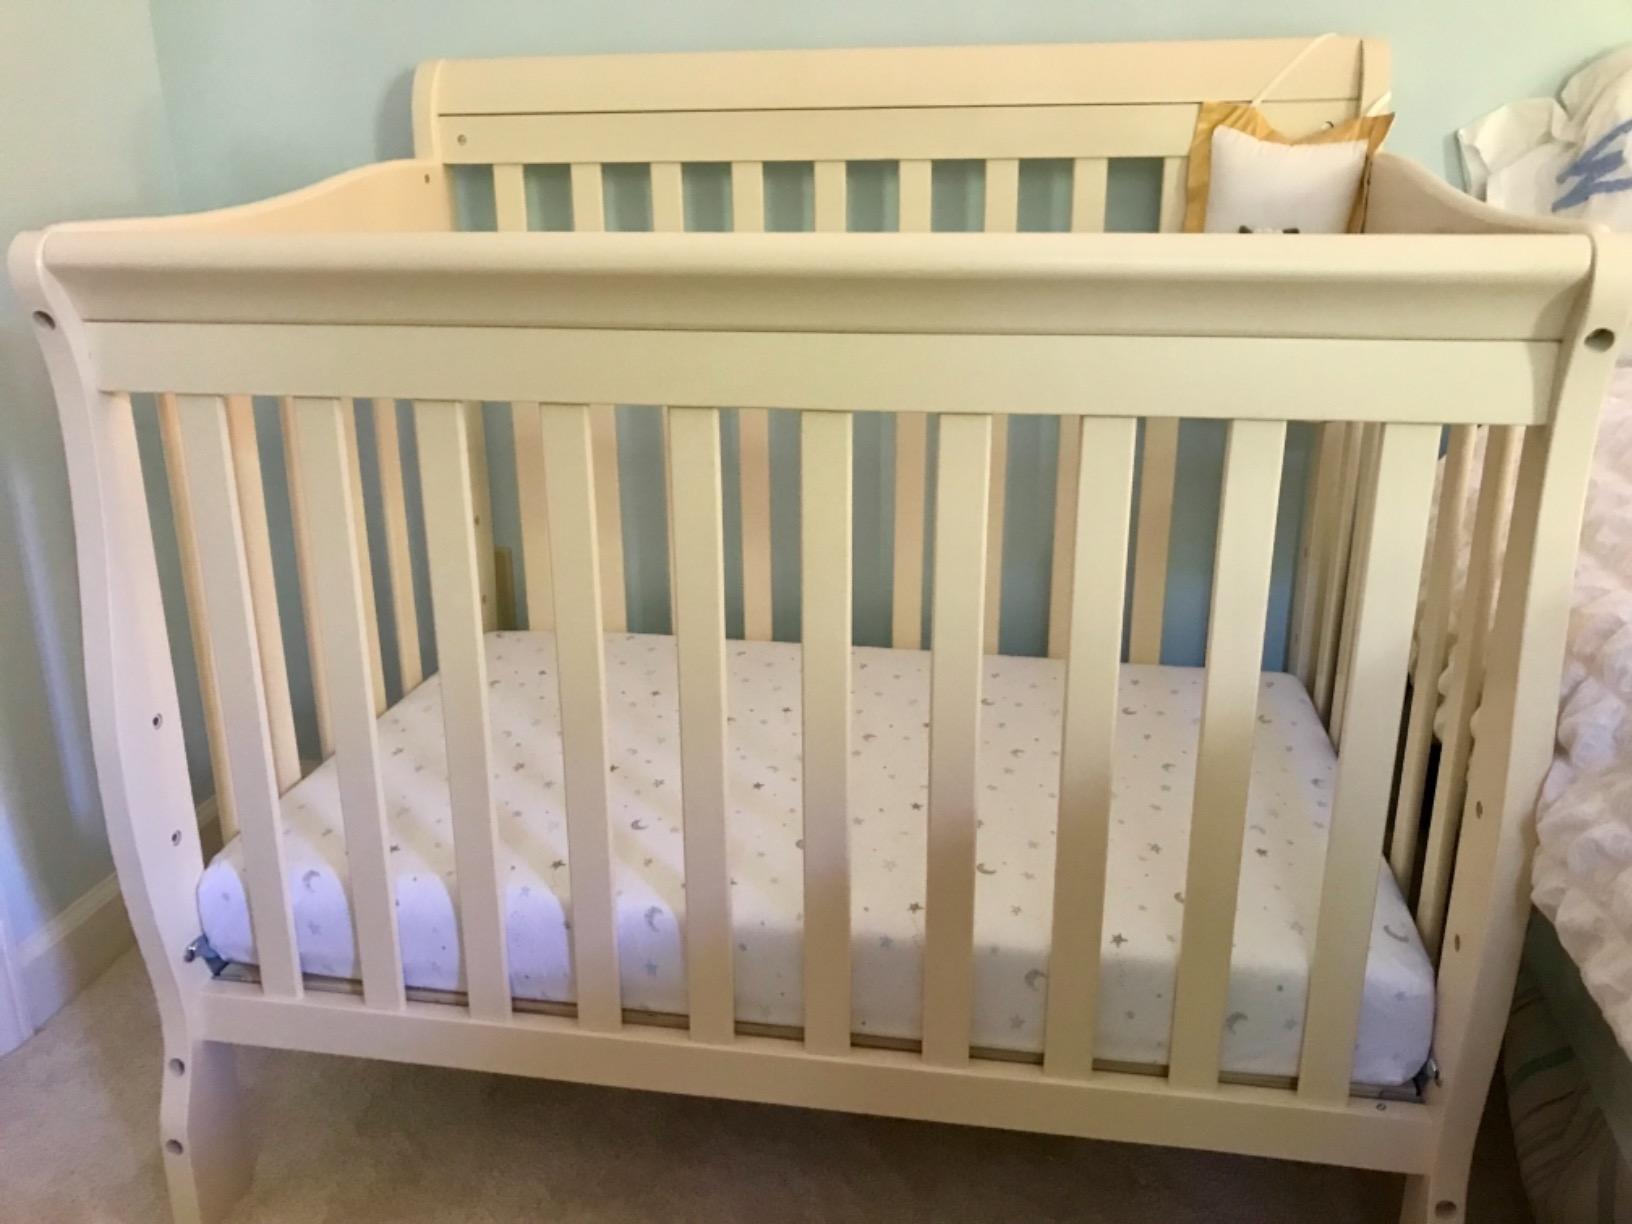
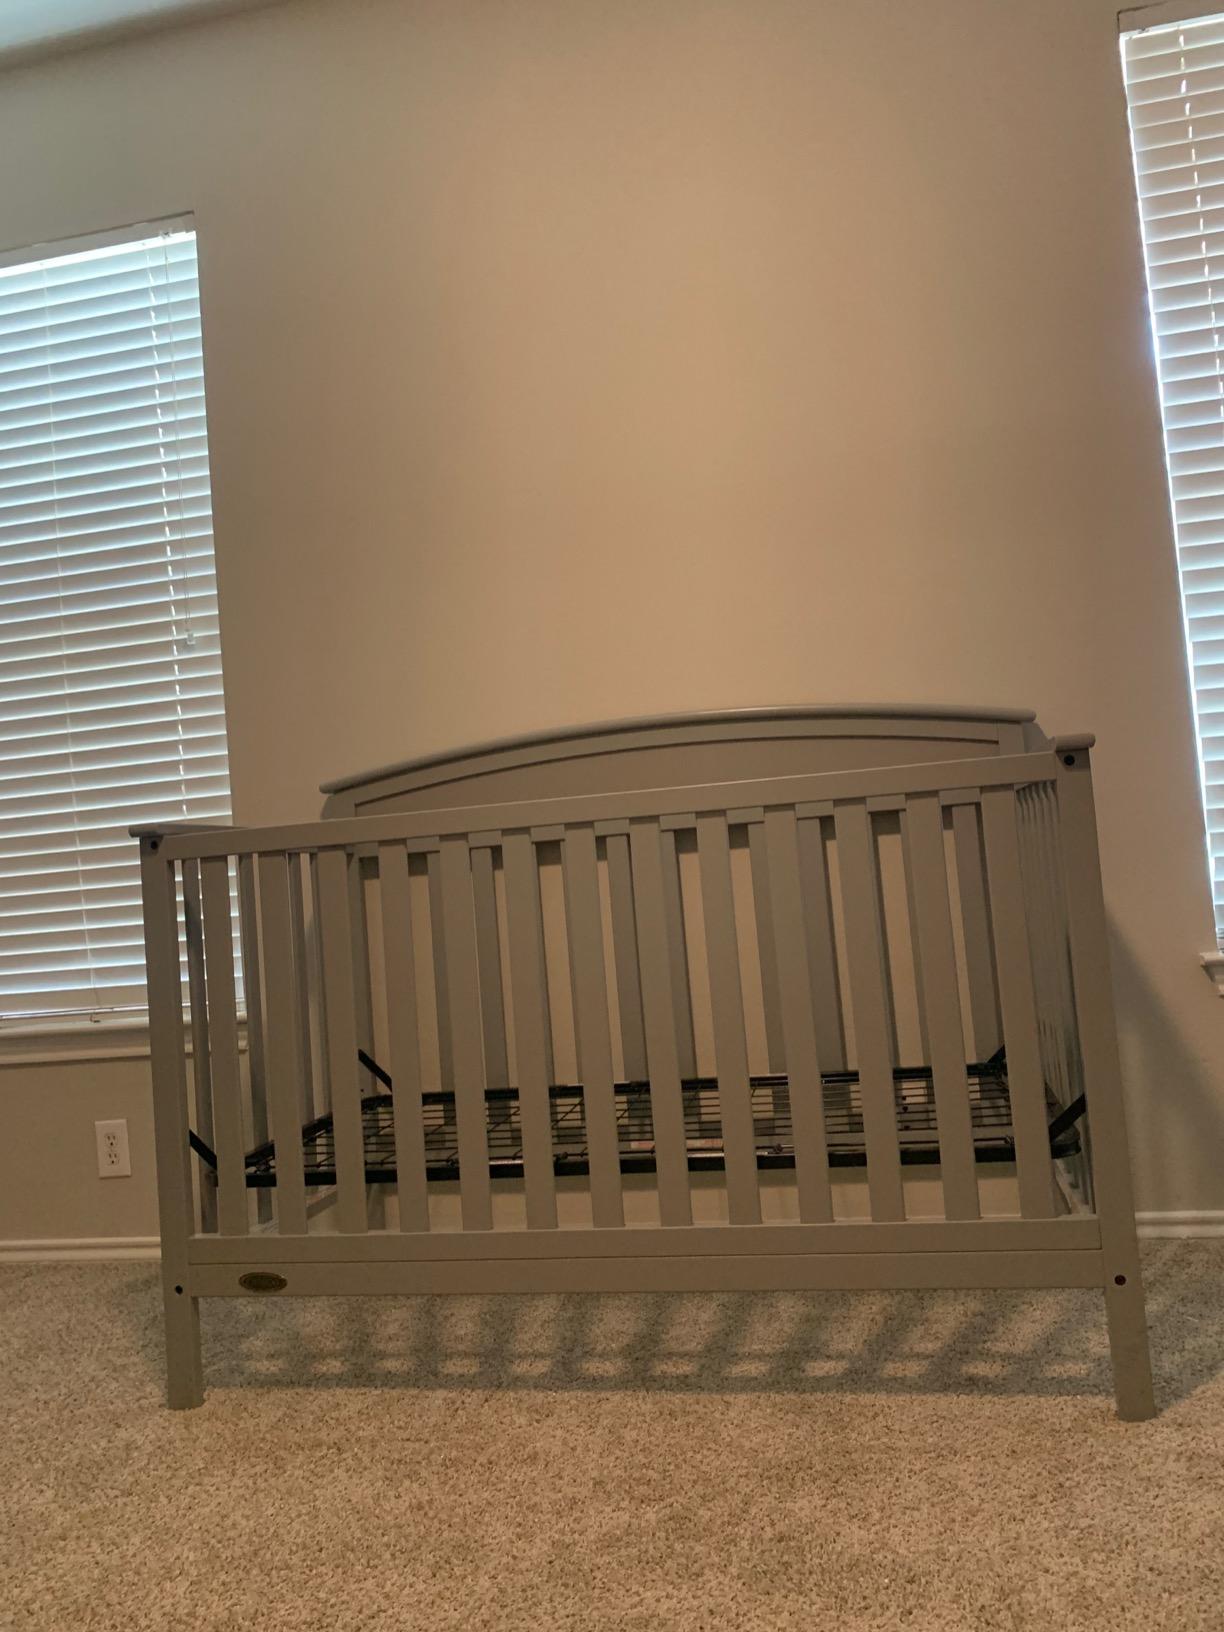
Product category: products_crib
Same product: no